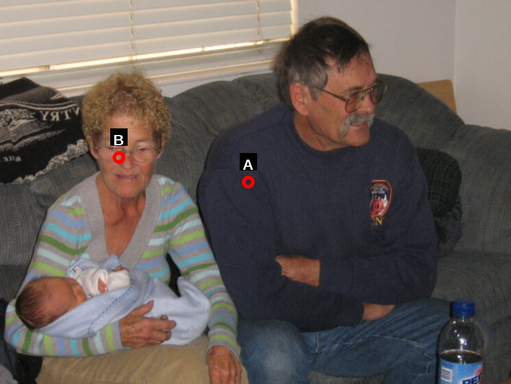
Question: Two points are circled on the image, labeled by A and B beside each circle. Which point is closer to the camera?
Select from the following choices.
(A) A is closer
(B) B is closer
Answer: B